Al Jackson (artist)

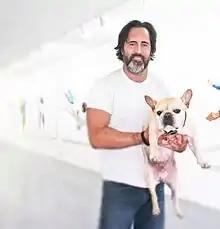
Jackson in Los Angeles, CA (2014)

Alwin Jackson (born October 5, 1964) is an American artist and painter currently based in Palm Springs, California. Versed in multiple disciplines of art and design, Jackson has studied and undergone training in Los Angeles, Bangkok, Boston, and Atlanta. His works are collected throughout the U.S. and internationally.